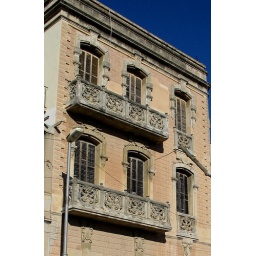
fancy balconies and windows in an old house in Tortosa.